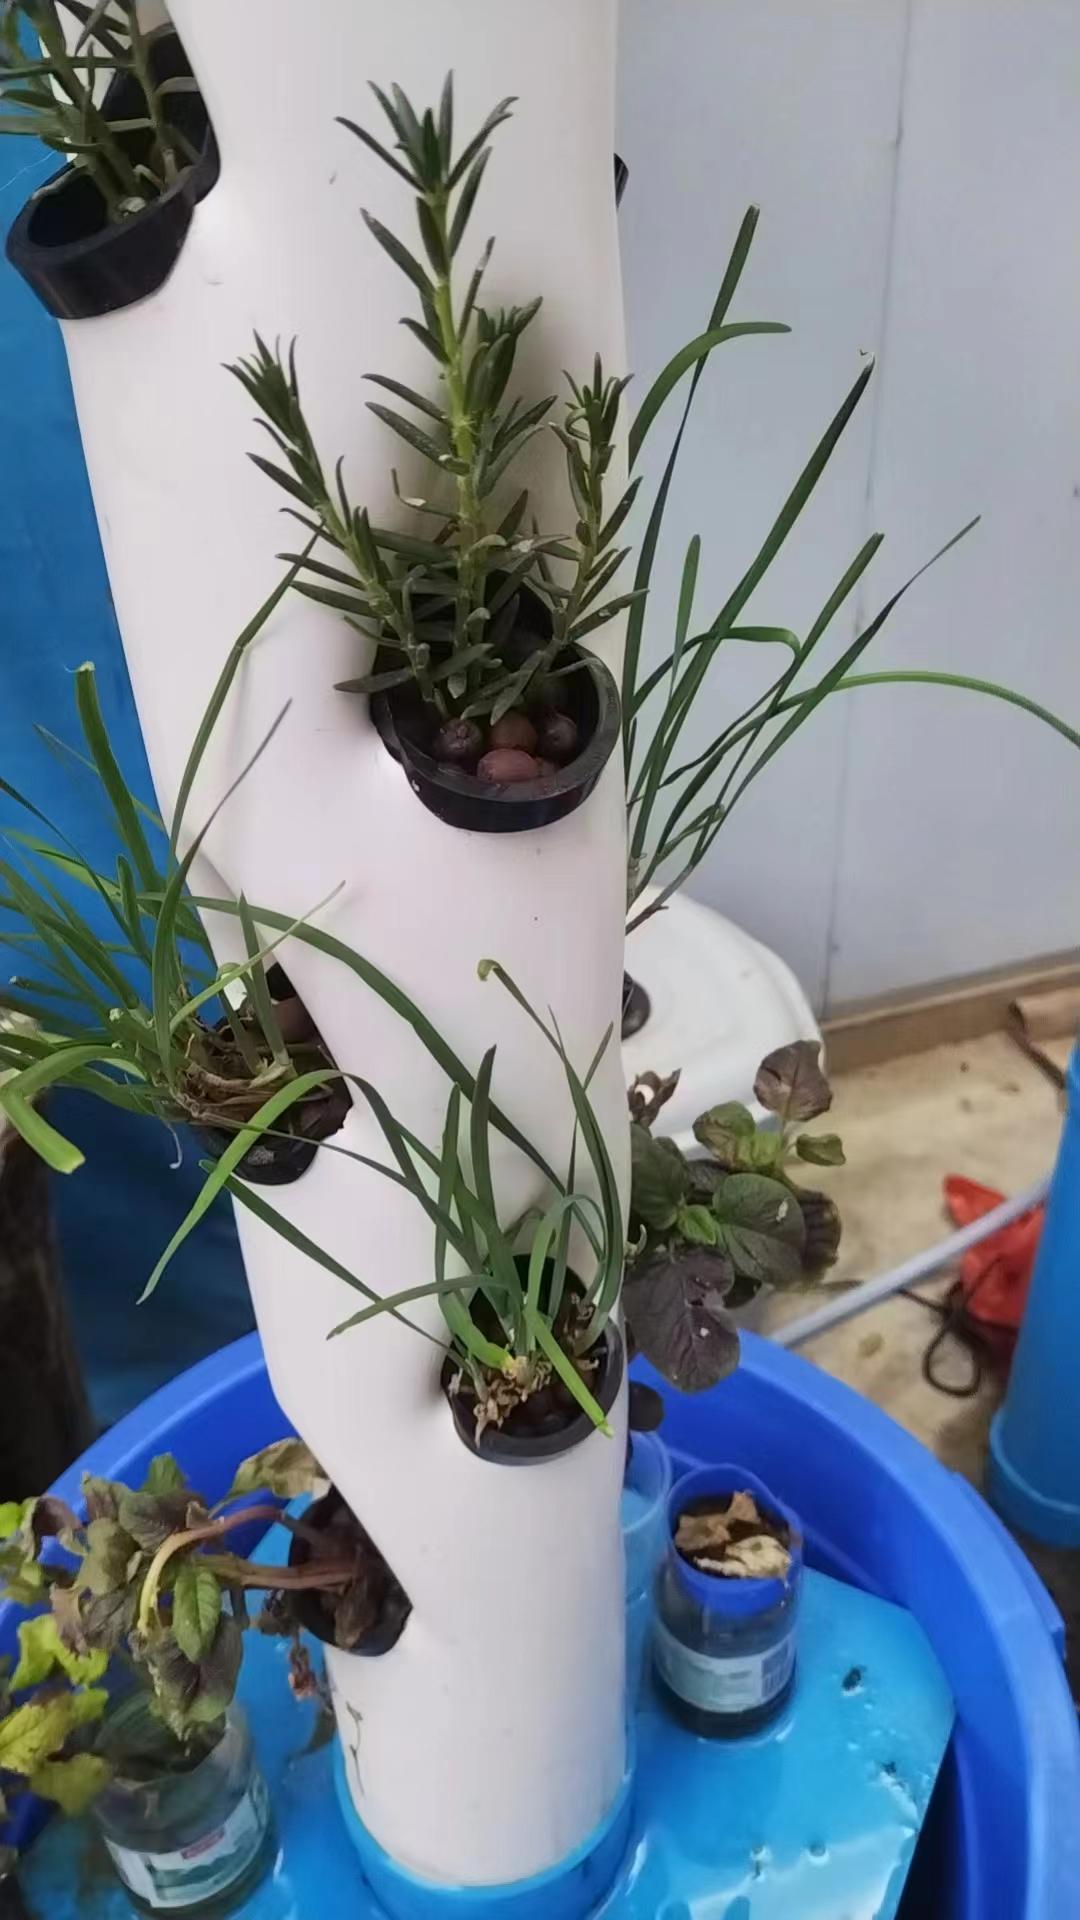
Miche iliyoanza kuota na kumea vizuri baada ya kupandwa kwenye mabomba maalumu, yanayotumia usafirirshaji wa maji yenye virutubisho na madini stahiki kwa ukuaji wa mimea pasipo kuhitaji uwepo wa udongo.